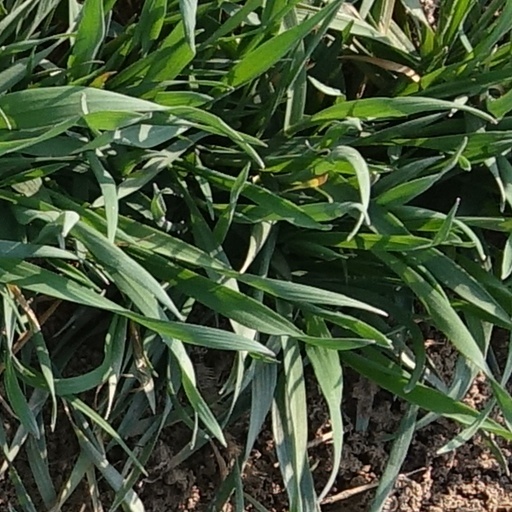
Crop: wheat